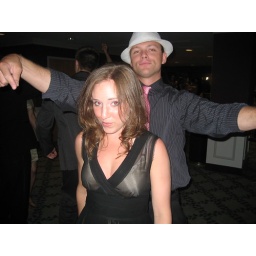
But this guy in the white hat says &amp;quot;Nay.&amp;quot;